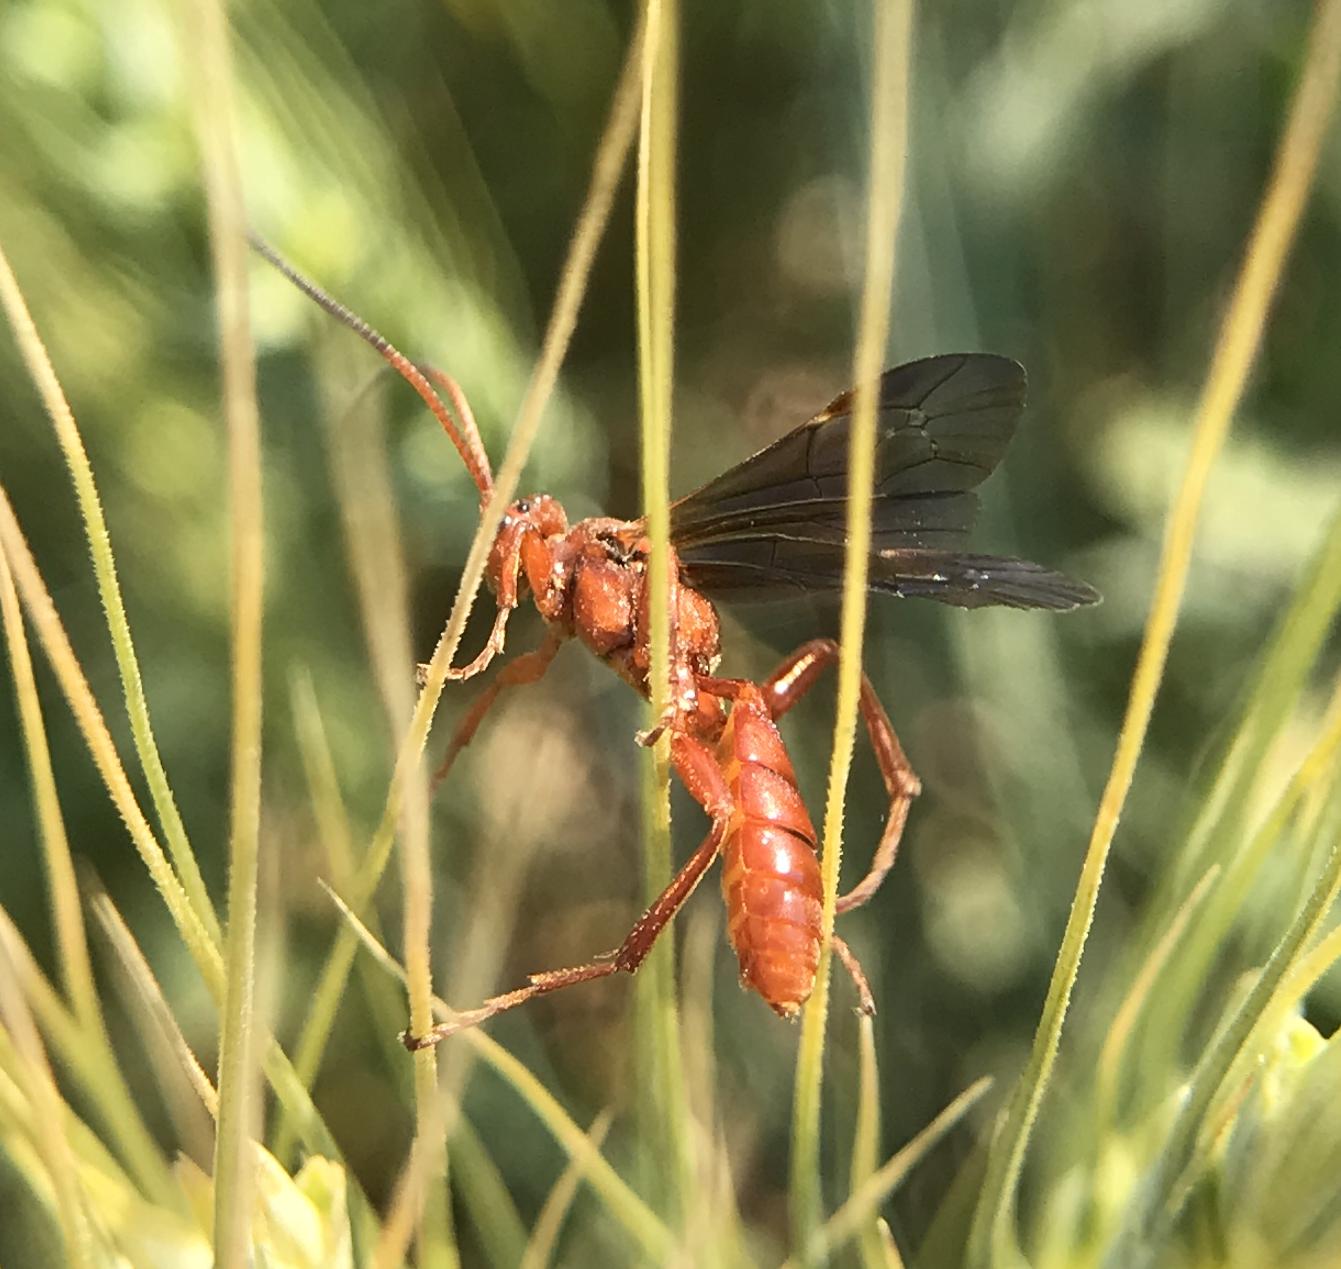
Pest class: predators